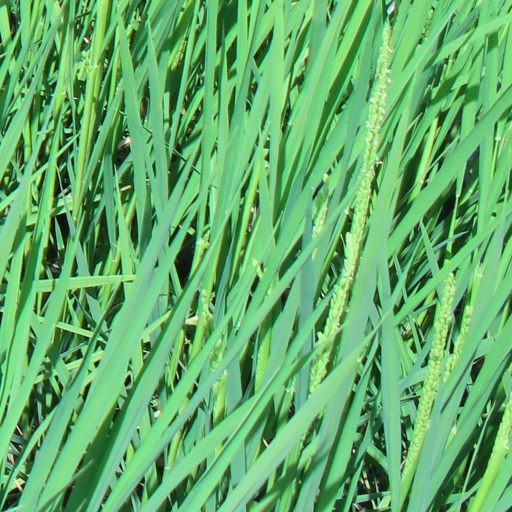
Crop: rice